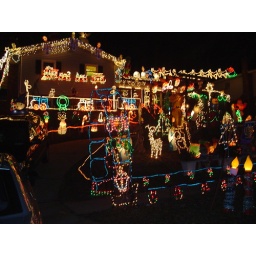
I call this Disneyland! Every year this house keeps the nuclear plant in Christmas Bonuses....